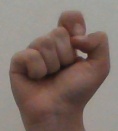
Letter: fa